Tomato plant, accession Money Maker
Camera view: horizontal (90 deg, fisheye); turntable rotation: 0 degrees
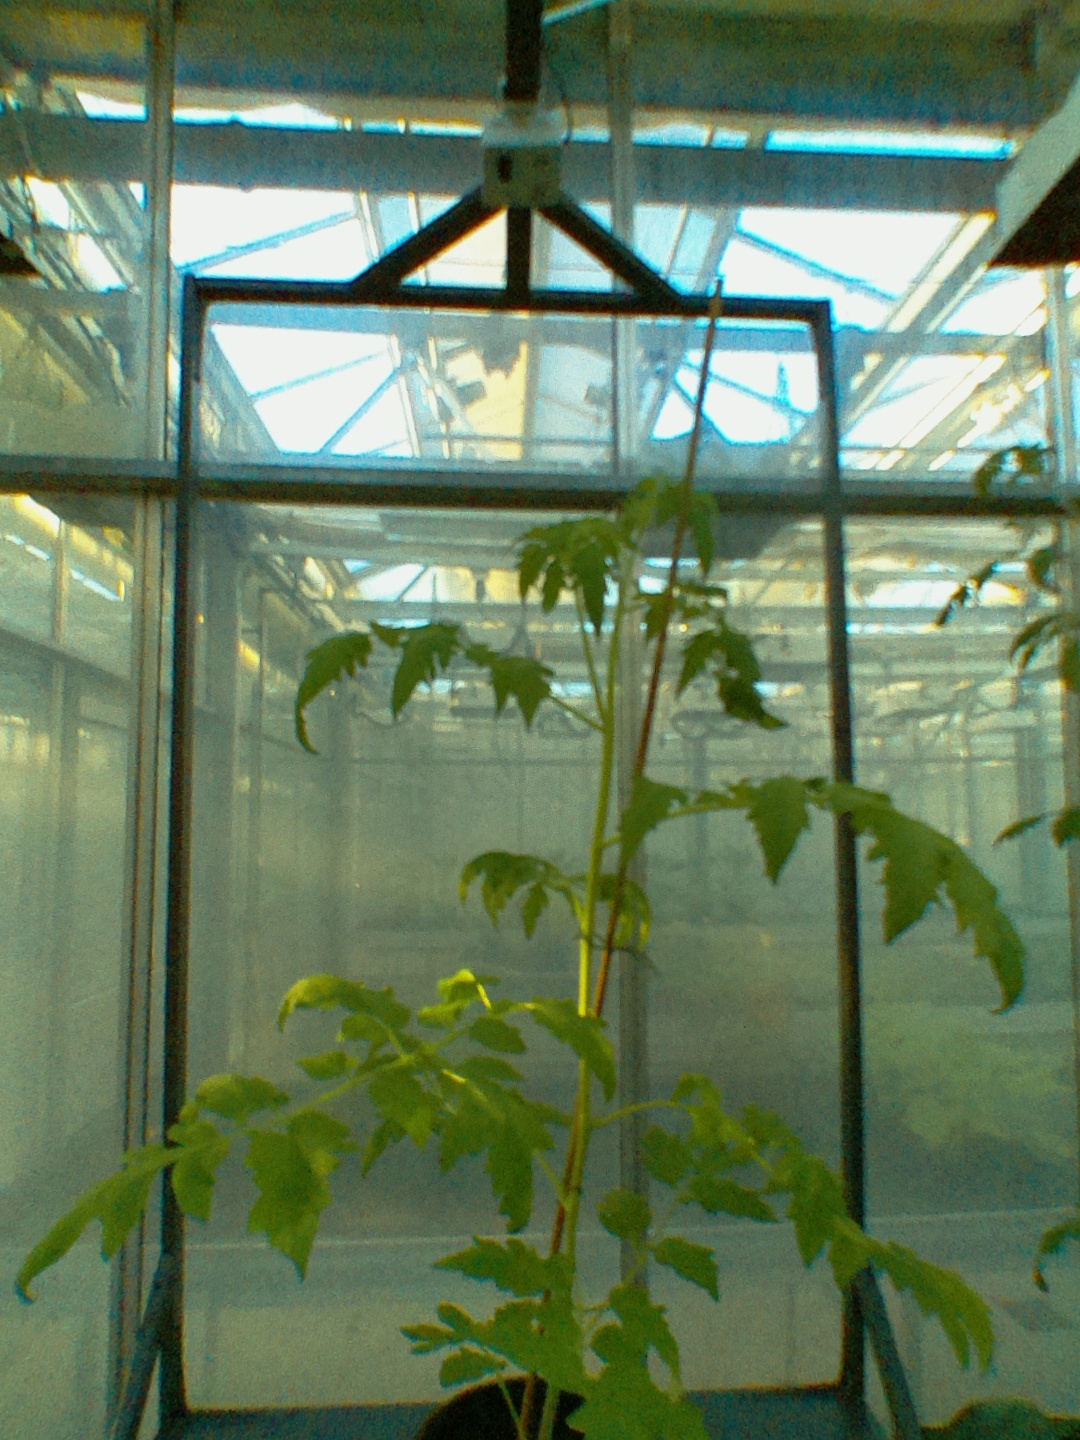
BBCH growth stage 22: 20%-30% Side shoots formed